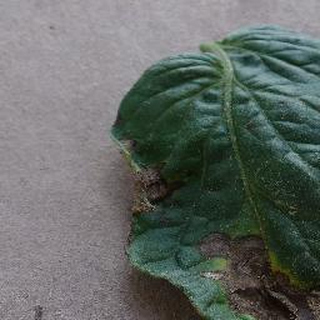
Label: tomato_early_blight